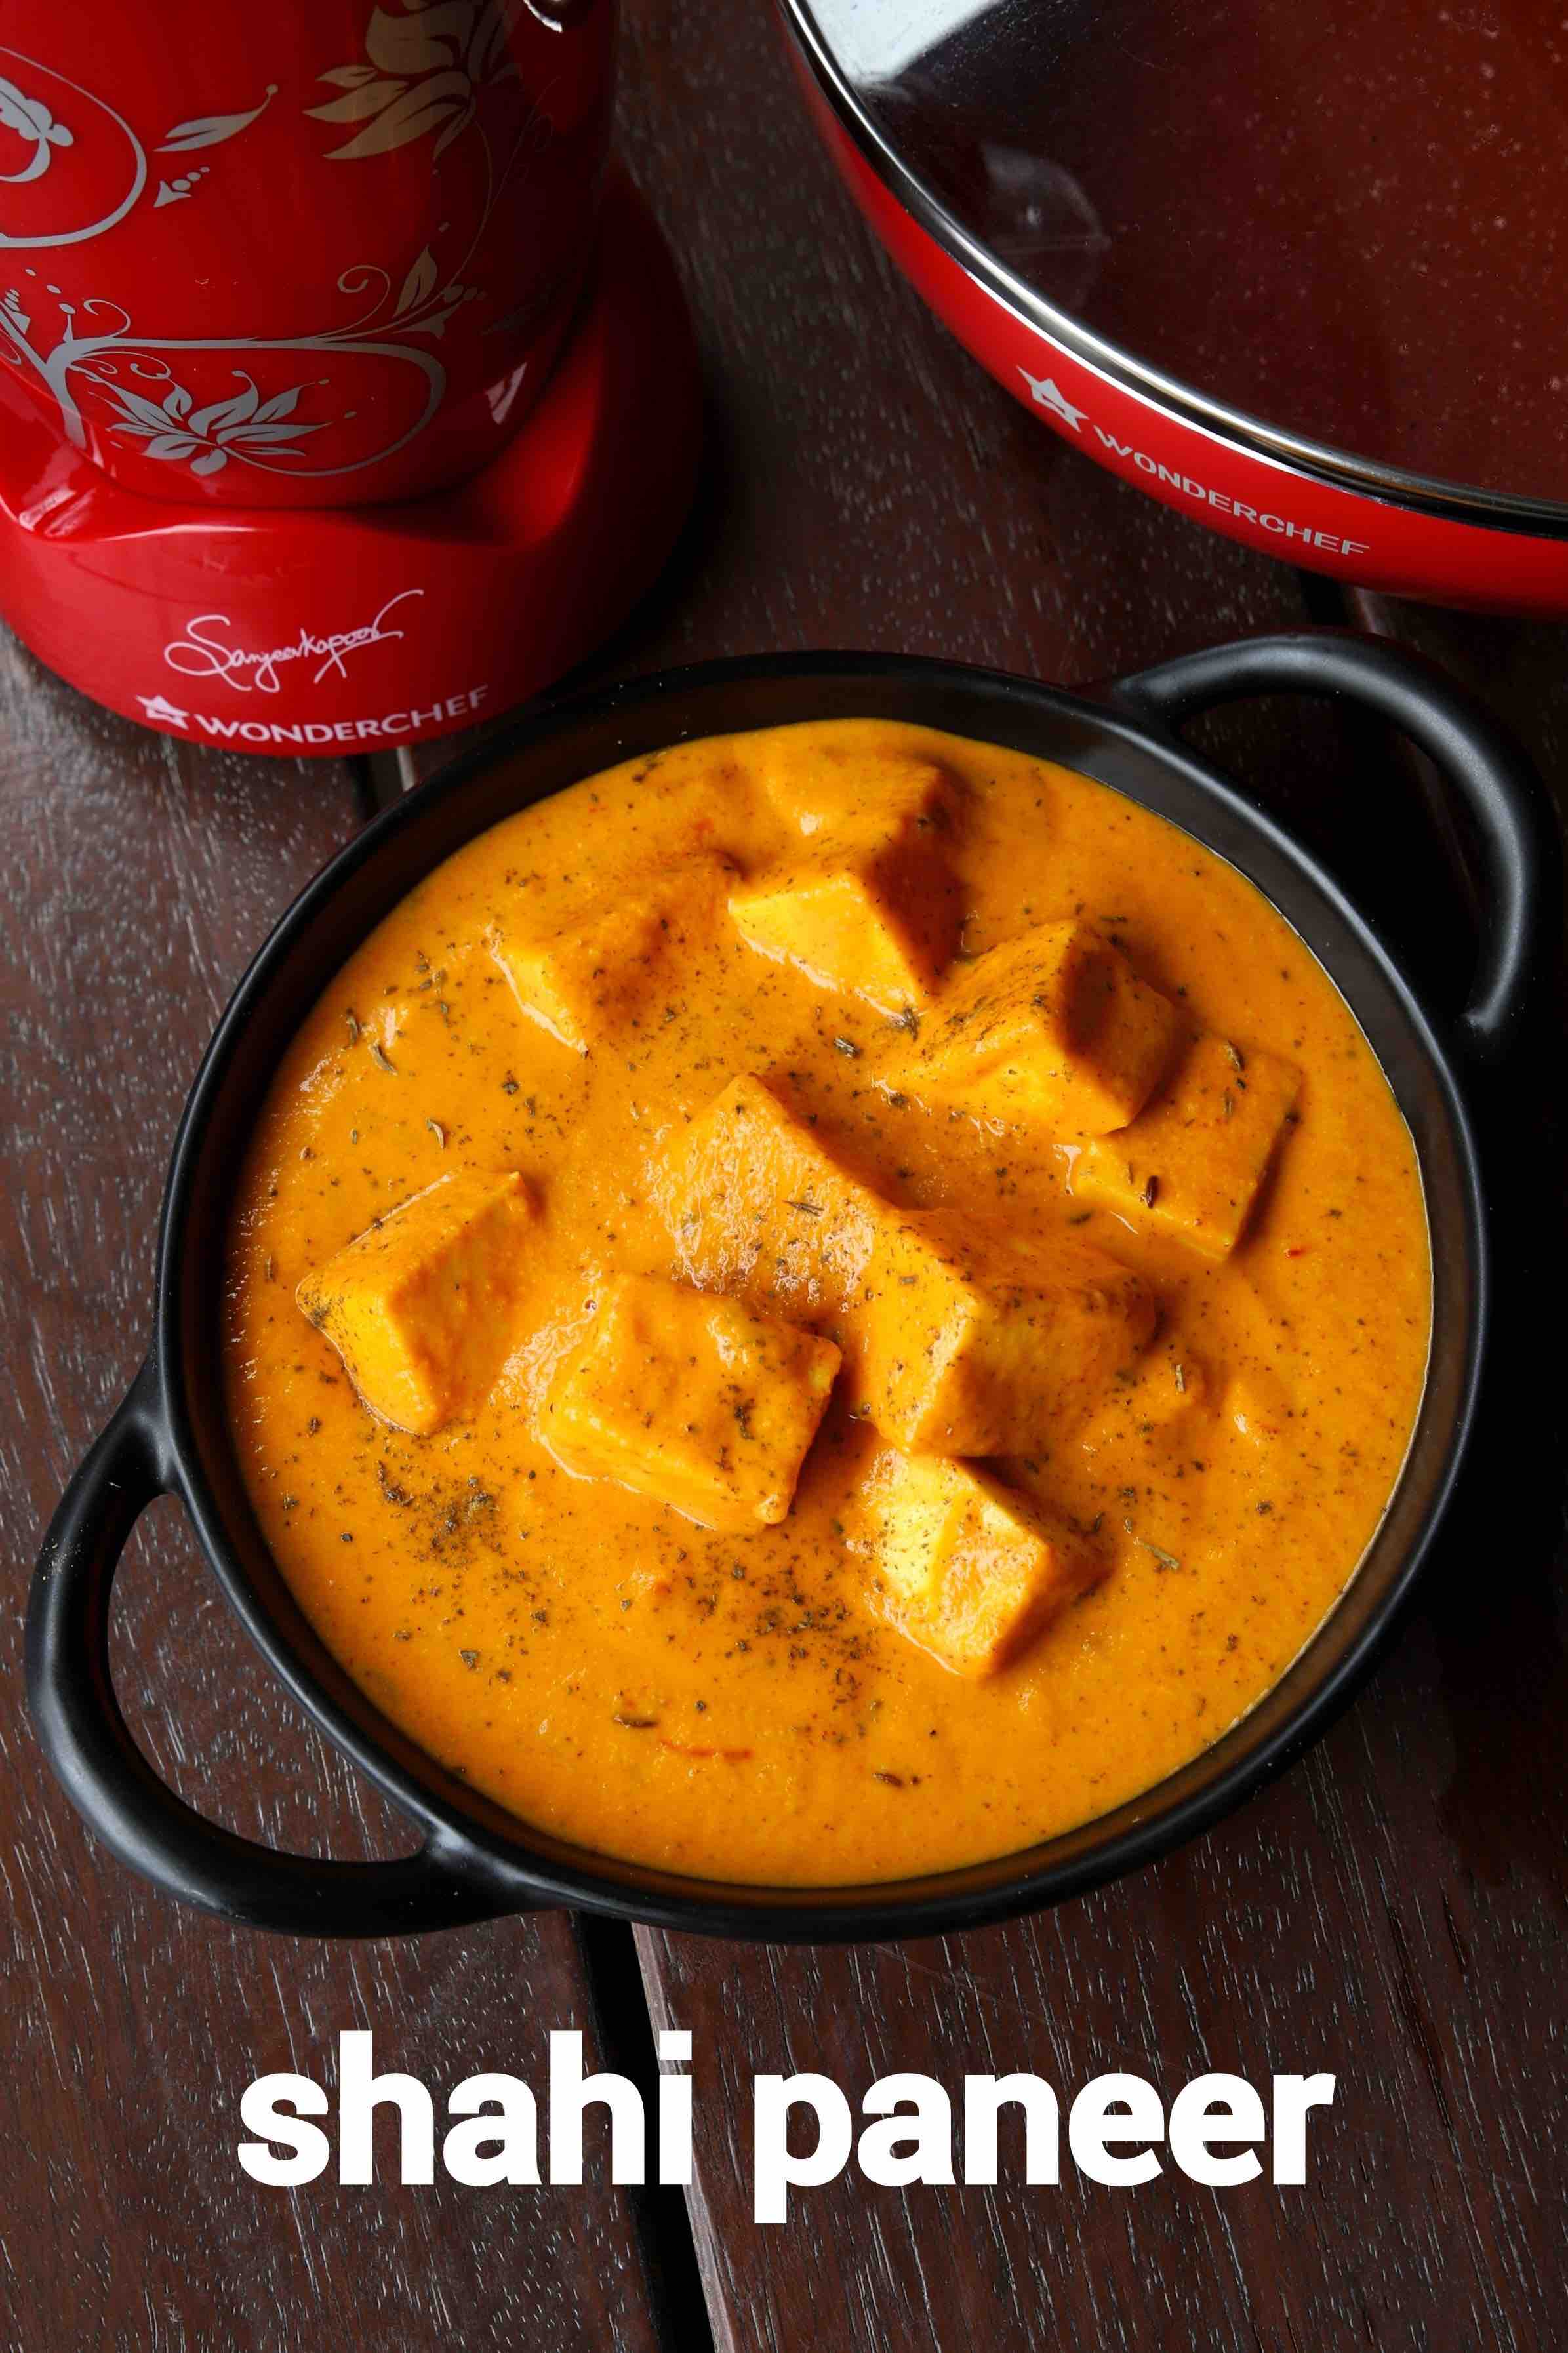
Dish: kadai_paneer